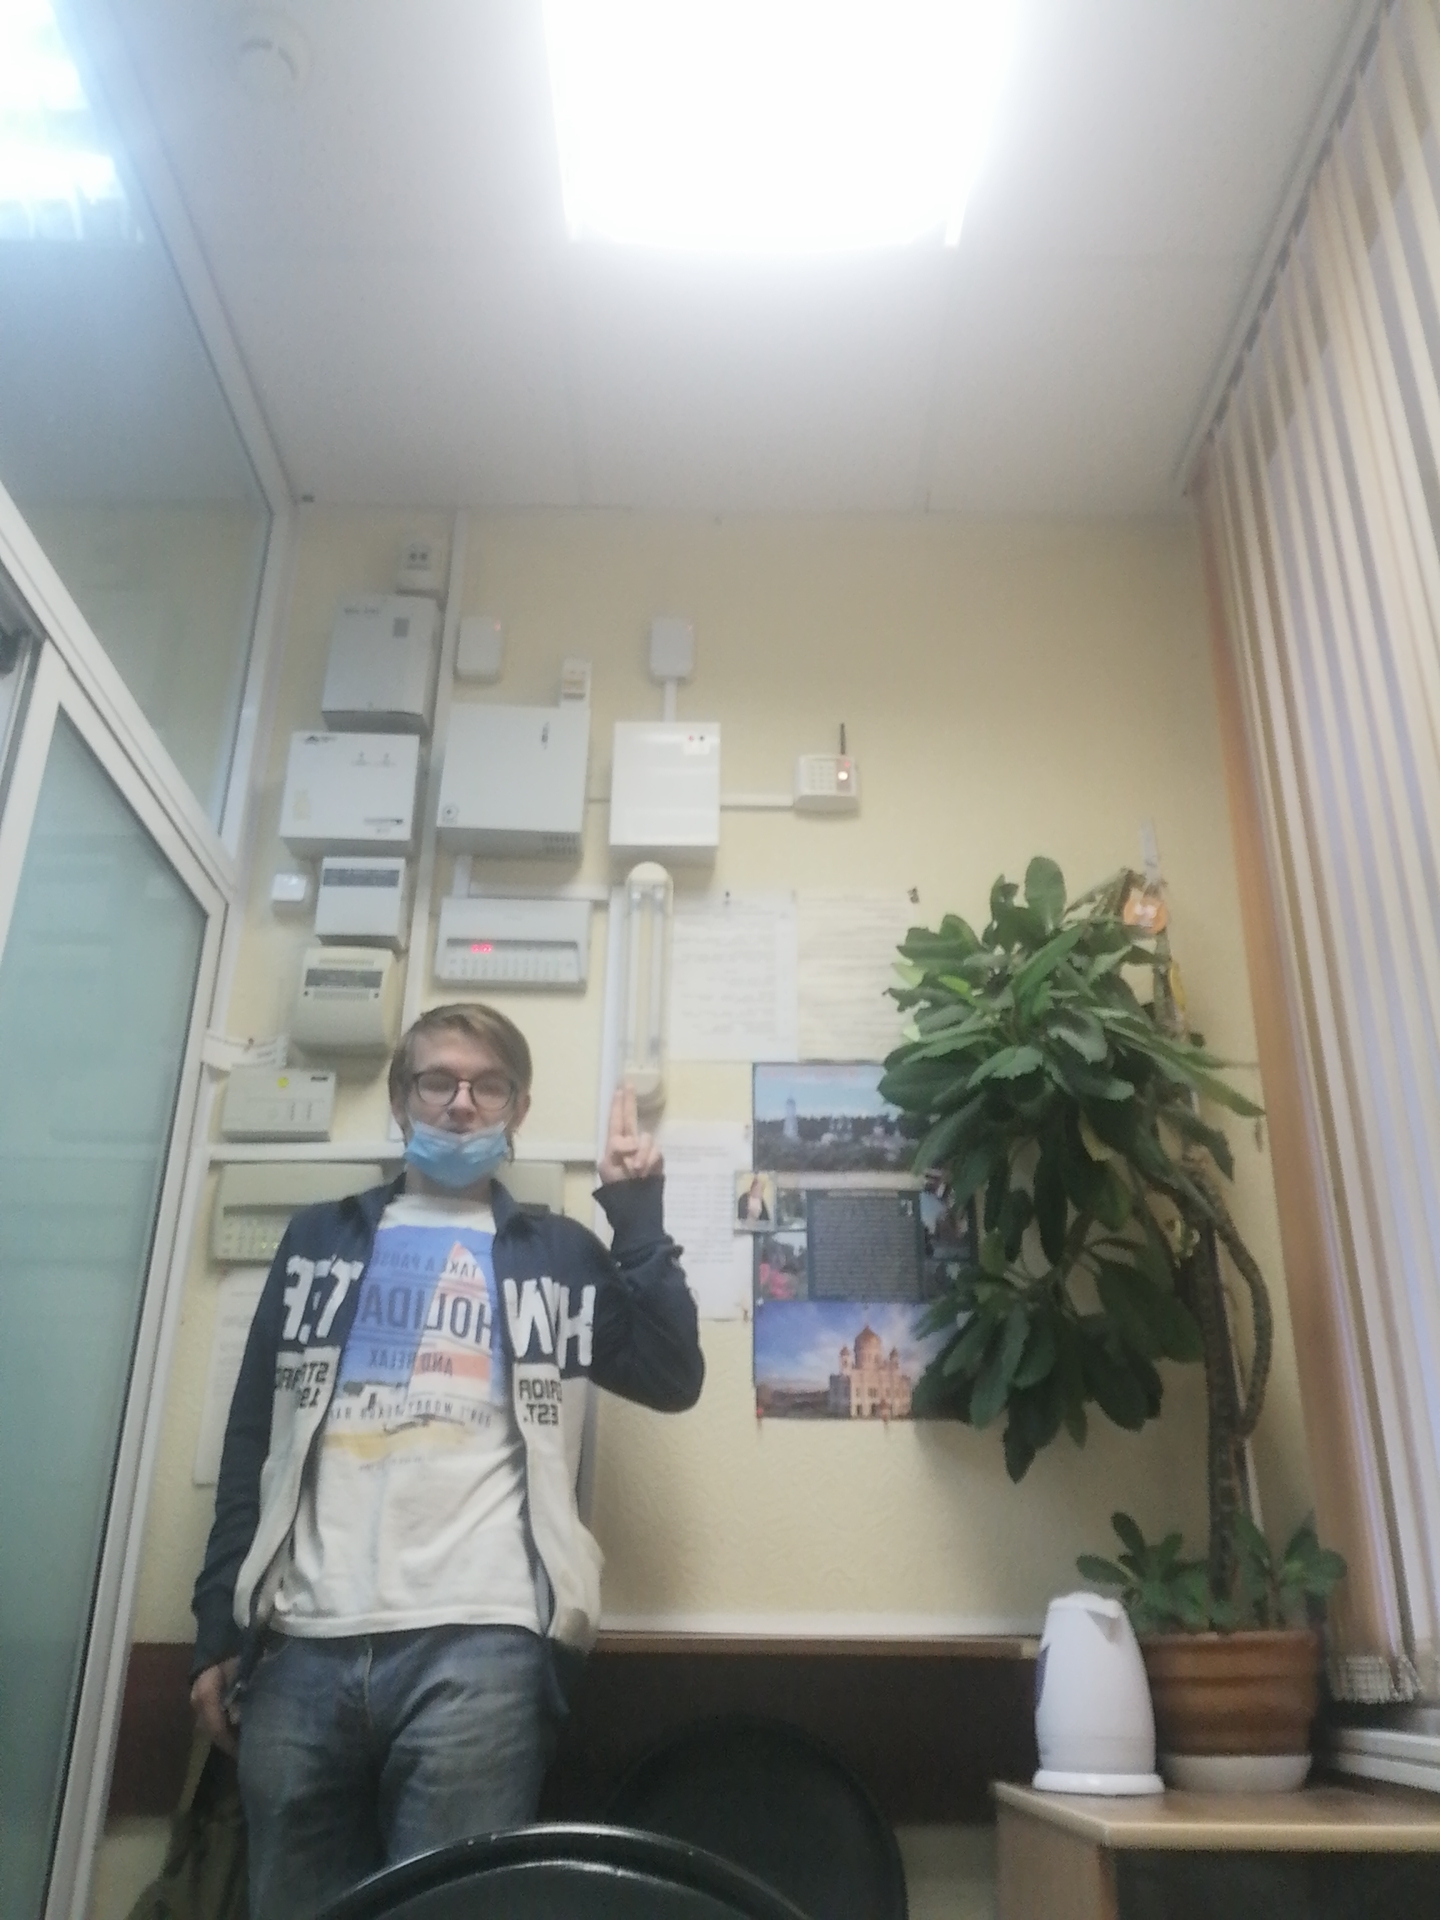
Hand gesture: two_up